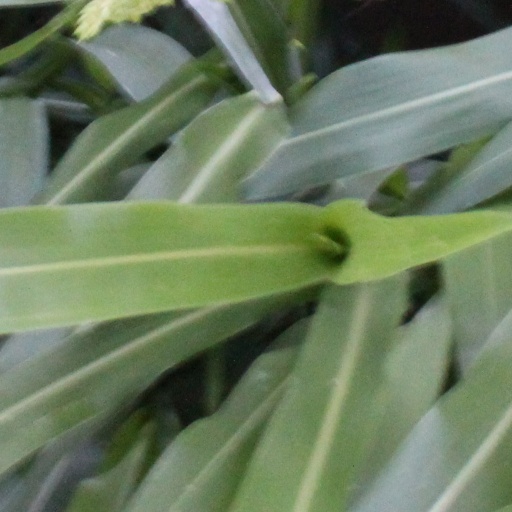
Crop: sorghum